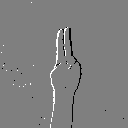
ASL letter: u